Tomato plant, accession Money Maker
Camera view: bottom (45 deg); turntable rotation: 30 degrees
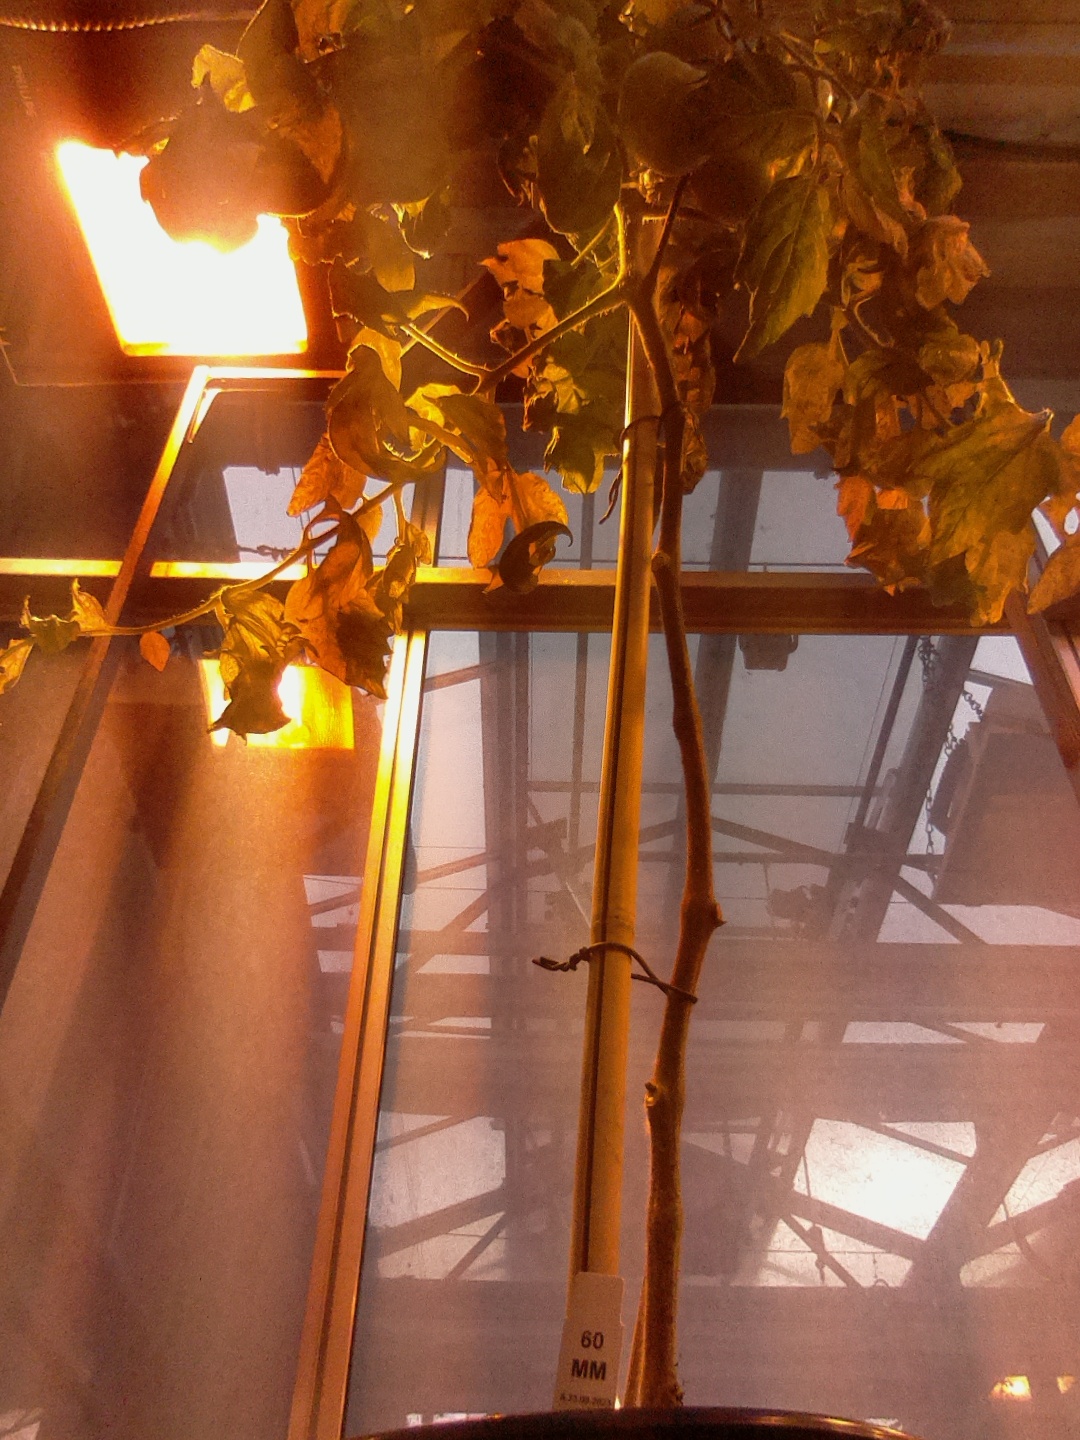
BBCH growth stage 75: 50%-60% of final fruit size